Saddleback toad

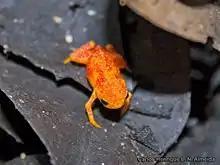
Unique among all animals, "B. pitanga" and at least one other pumpkin toadlet species are deaf to their own advertising calls

Although not very loud for a frog/toad (even relative to their tiny size), "Brachycephalus" are most often located by their call. The primary calls are by adult males, but females and young may also call. A single square meter (slightly more than 10 sq ft) can host as many as five calling males, and at a single location one may hear tens of males at once. Males will defend their small territory from other males, but in most cases voice or visual displays are sufficient and fights are avoided.